Out of Luck (2015 film)

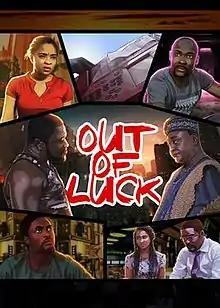

Out of Luck is a 2015 Nigerian drama thriller film written by Chinaza Onuzo and directed by Niyi Akinmolayan. It stars Tope Tedela, Linda Ejiofor, Femi Branch, Adesua Etomi, Sambasa Nzeribe, Wole Ojo with cameo appearances by Jide Kosoko and Chigul. It was released on 4 December 2015.